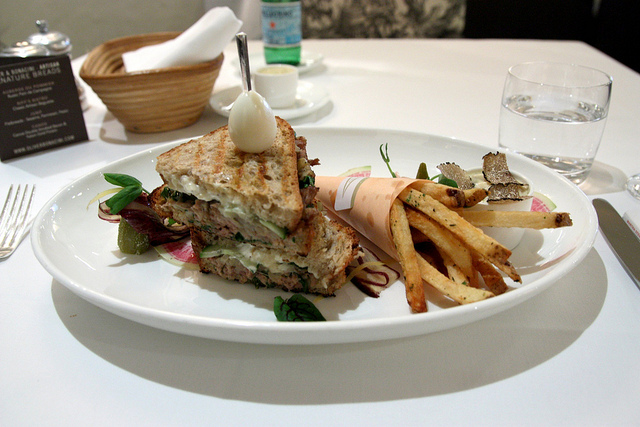
user: Given an image and a question. Answer the question in a short answer. Question: How is this dish cooked? Short Answer:
assistant: toasted